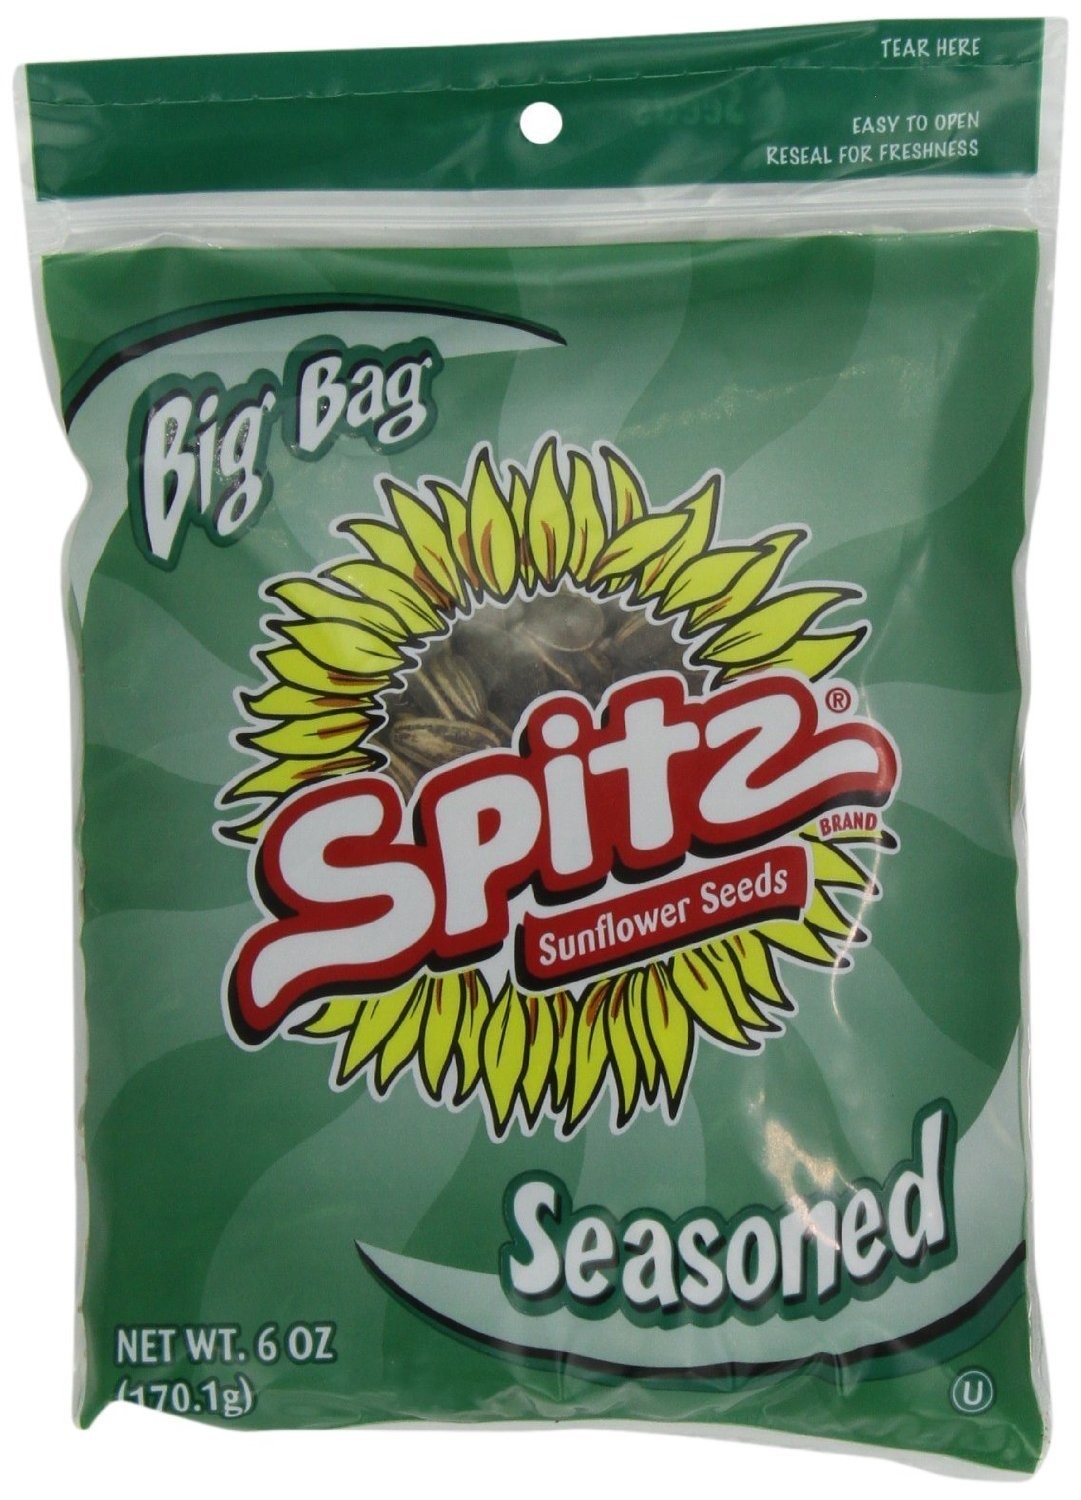
Item Name: Spitz Seasoned Flavored Sunflower Seeds, 6 Ounce Resealable Big Bag
Value: 6.0
Unit: ounce

Price: 2.99